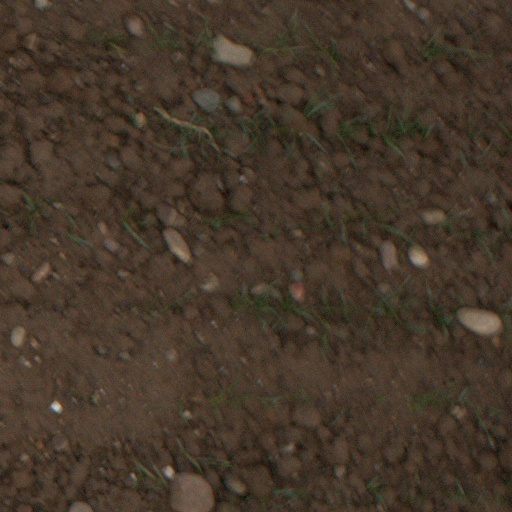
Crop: wheat